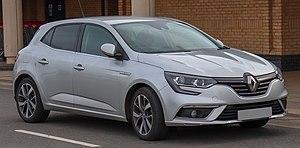
La Renault Mégane est la désignation commerciale de quatre générations de véhicules du segment des compactes du constructeur automobile Renault. Elle a remplacé la Renault 19, produite entre 1988 et 1997.
Renault est connu pour ses modèles populaires qui font partie des meilleures ventes en France et en Europe, comme les Juvaquatre, 4CV, Dauphine, R4, R5 et Clio.
Une automobile compacte est une automobile familiale de taille moyenne, correspondant au segment C. Elles se situent entre les citadines polyvalentes et les familiales routières. Ce sont les petites berlines, qui cherchent un compromis en matière de dimension pour être adaptées, dans la mesure du possible, à tous les types de circulation, en visant une clientèle plus familiale que le segment B. En Europe, leur taille varie en moyenne de 4,20 m à 4,50 m. On considère en Amérique du Nord que le volume intérieur des compactes est entre 2 830 L et 3 115 L.